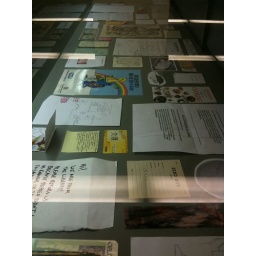
found in library books